Jake King

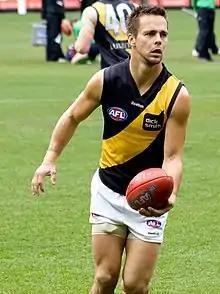
Jake King photographed in August 2009

Jake King (born 26 March 1984) is a former Australian rules footballer for the Richmond Football Club in the Australian Football League (AFL).